Günter Lorenz

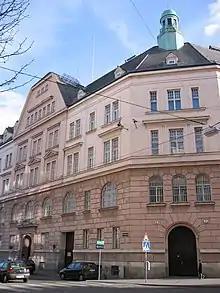
Vienna's Mittersteig Prison; Here Lorenz served his 20-year prison sentence

On March 14, 1984, Günter Lorenz was sentenced to 20 years imprisonment by presiding Justice Paul Weiser and was sent to a mental institution. In 2004, his dismissal was prevented by a psychiatric report, whereupon he began rampaging in Mittersteig Prison, threatening a psychologist and smashing furniture. He was overwhelmed by seven officials and was later transferred to the Stein Prison.